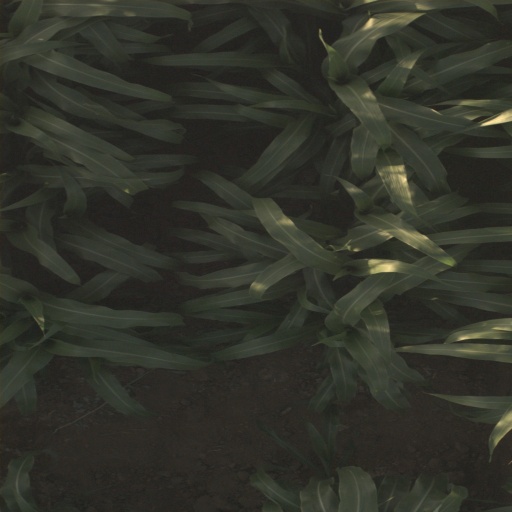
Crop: sorghum